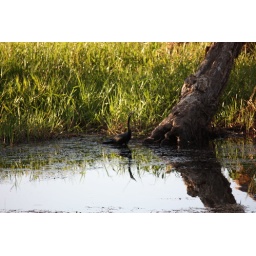
A snake-necked duck that stays under water for long periods of time!